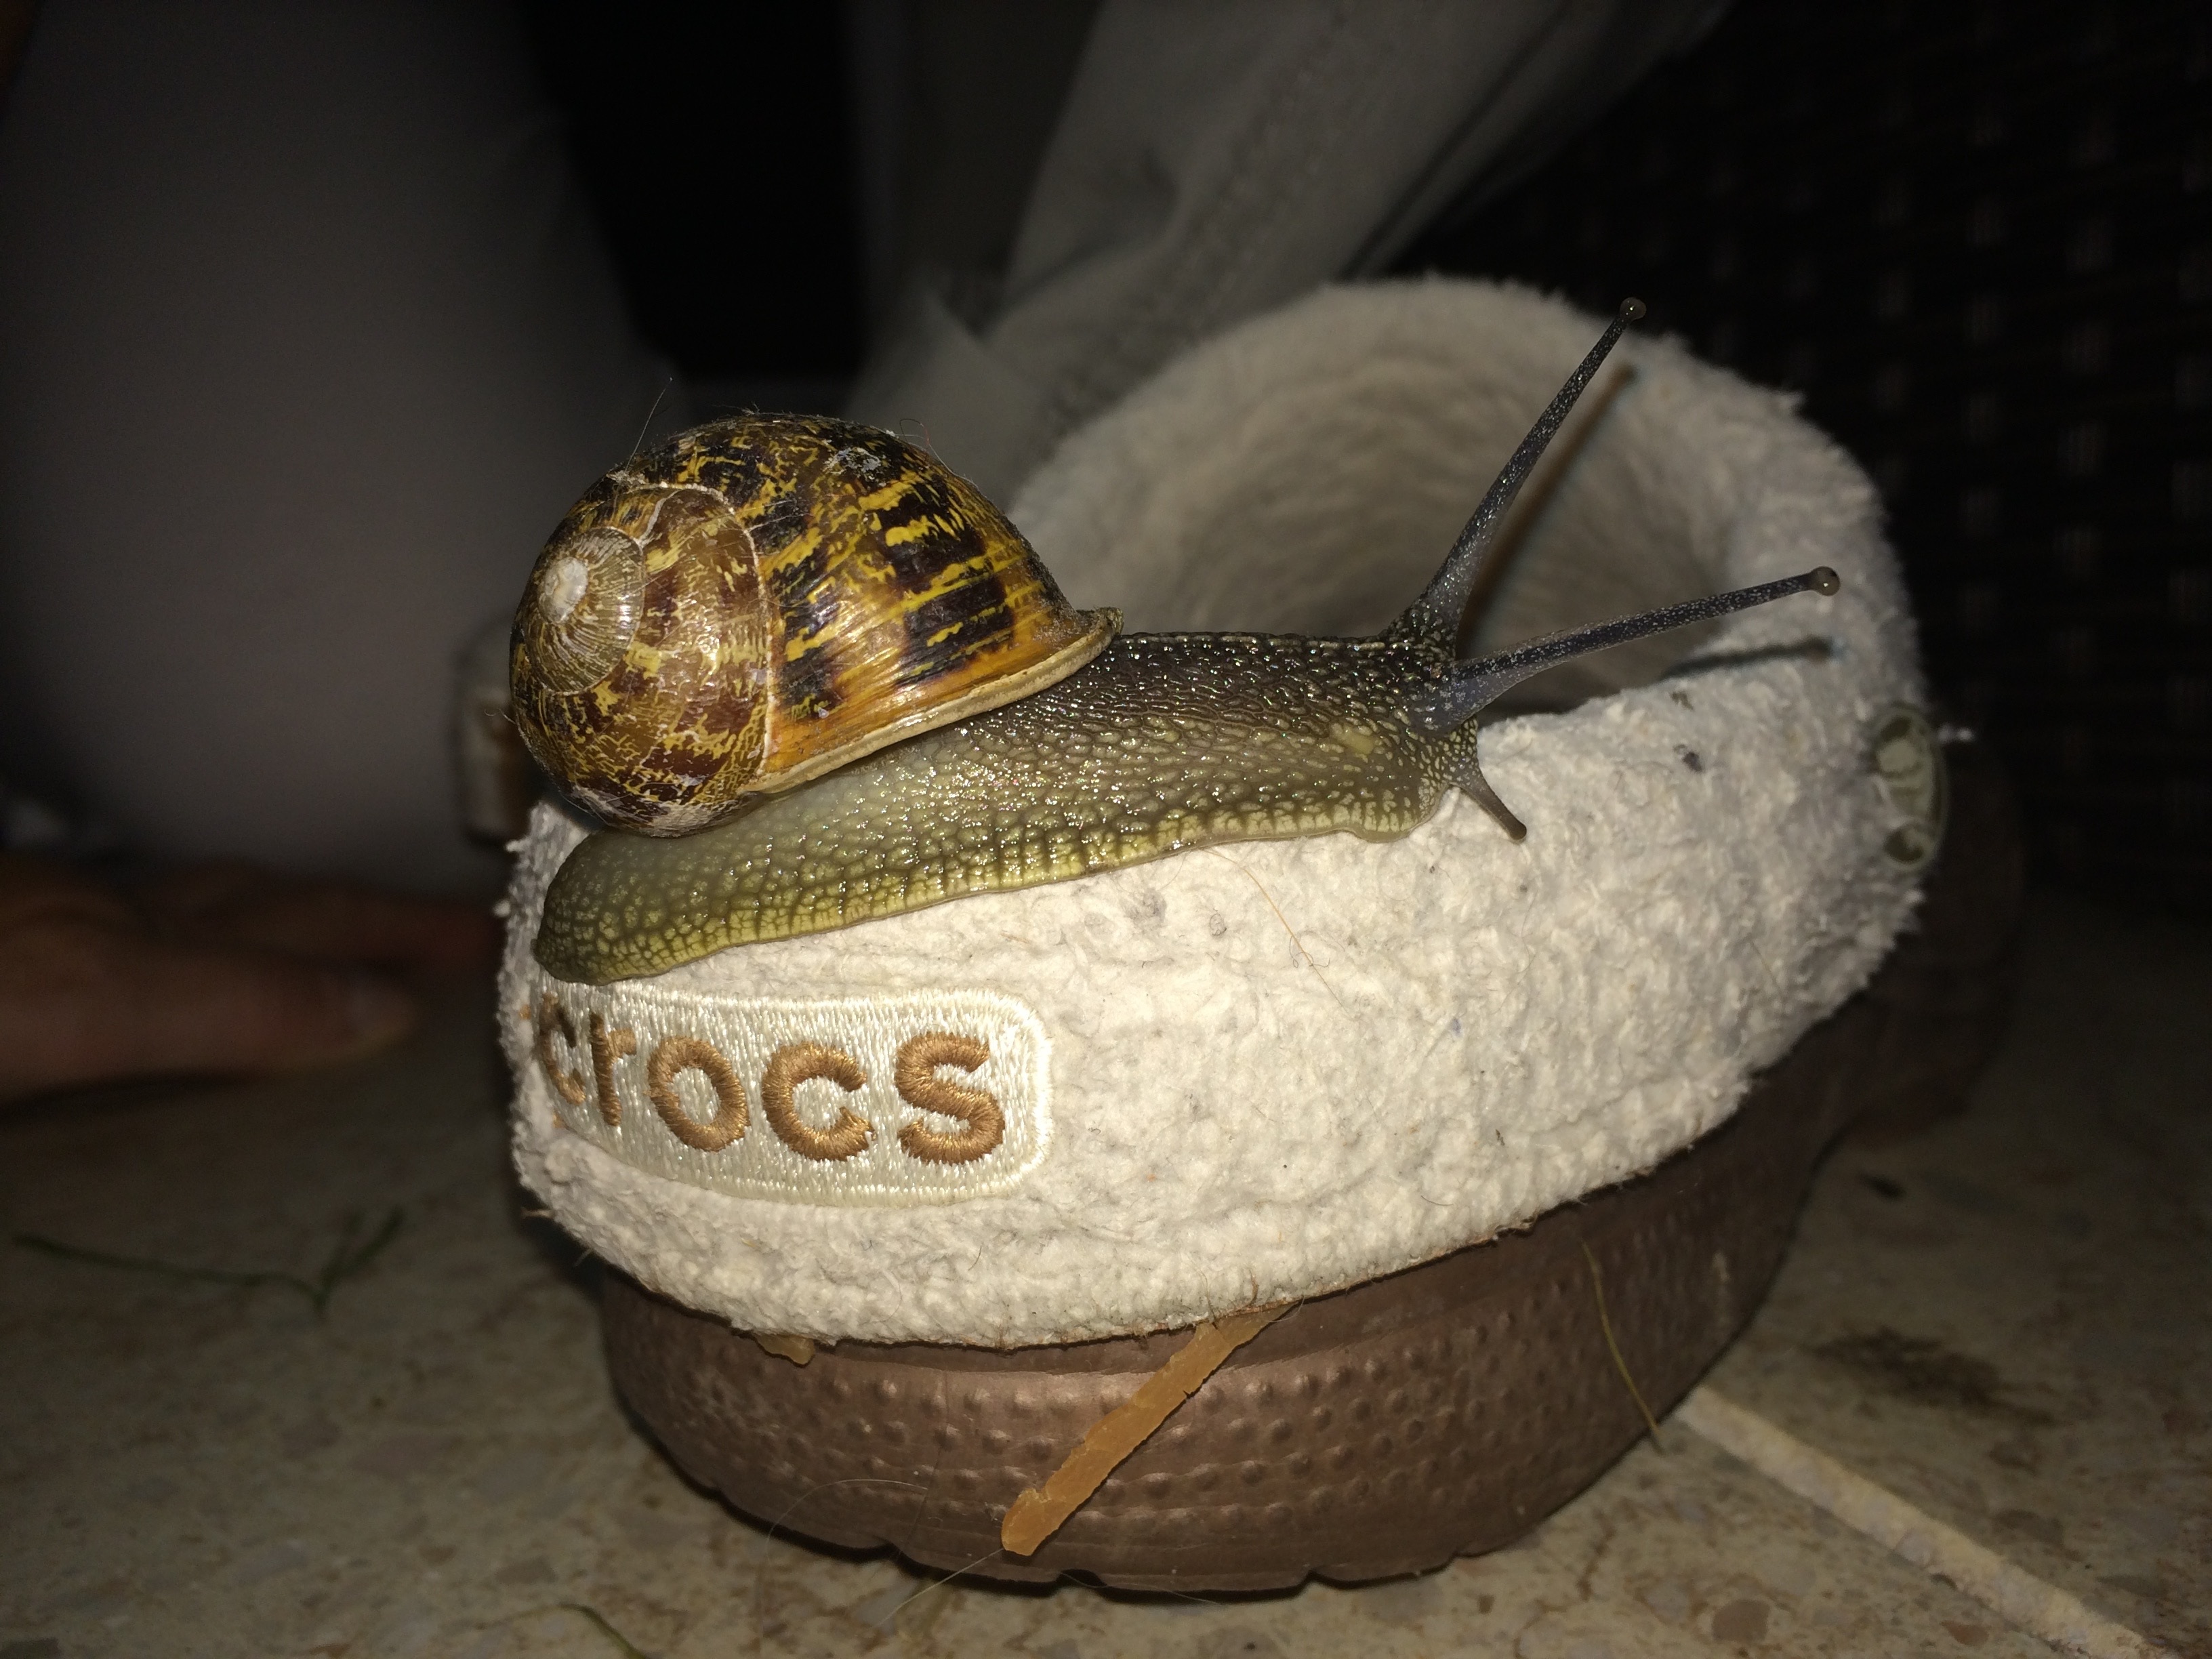
shoe, snail, footwear, crocs